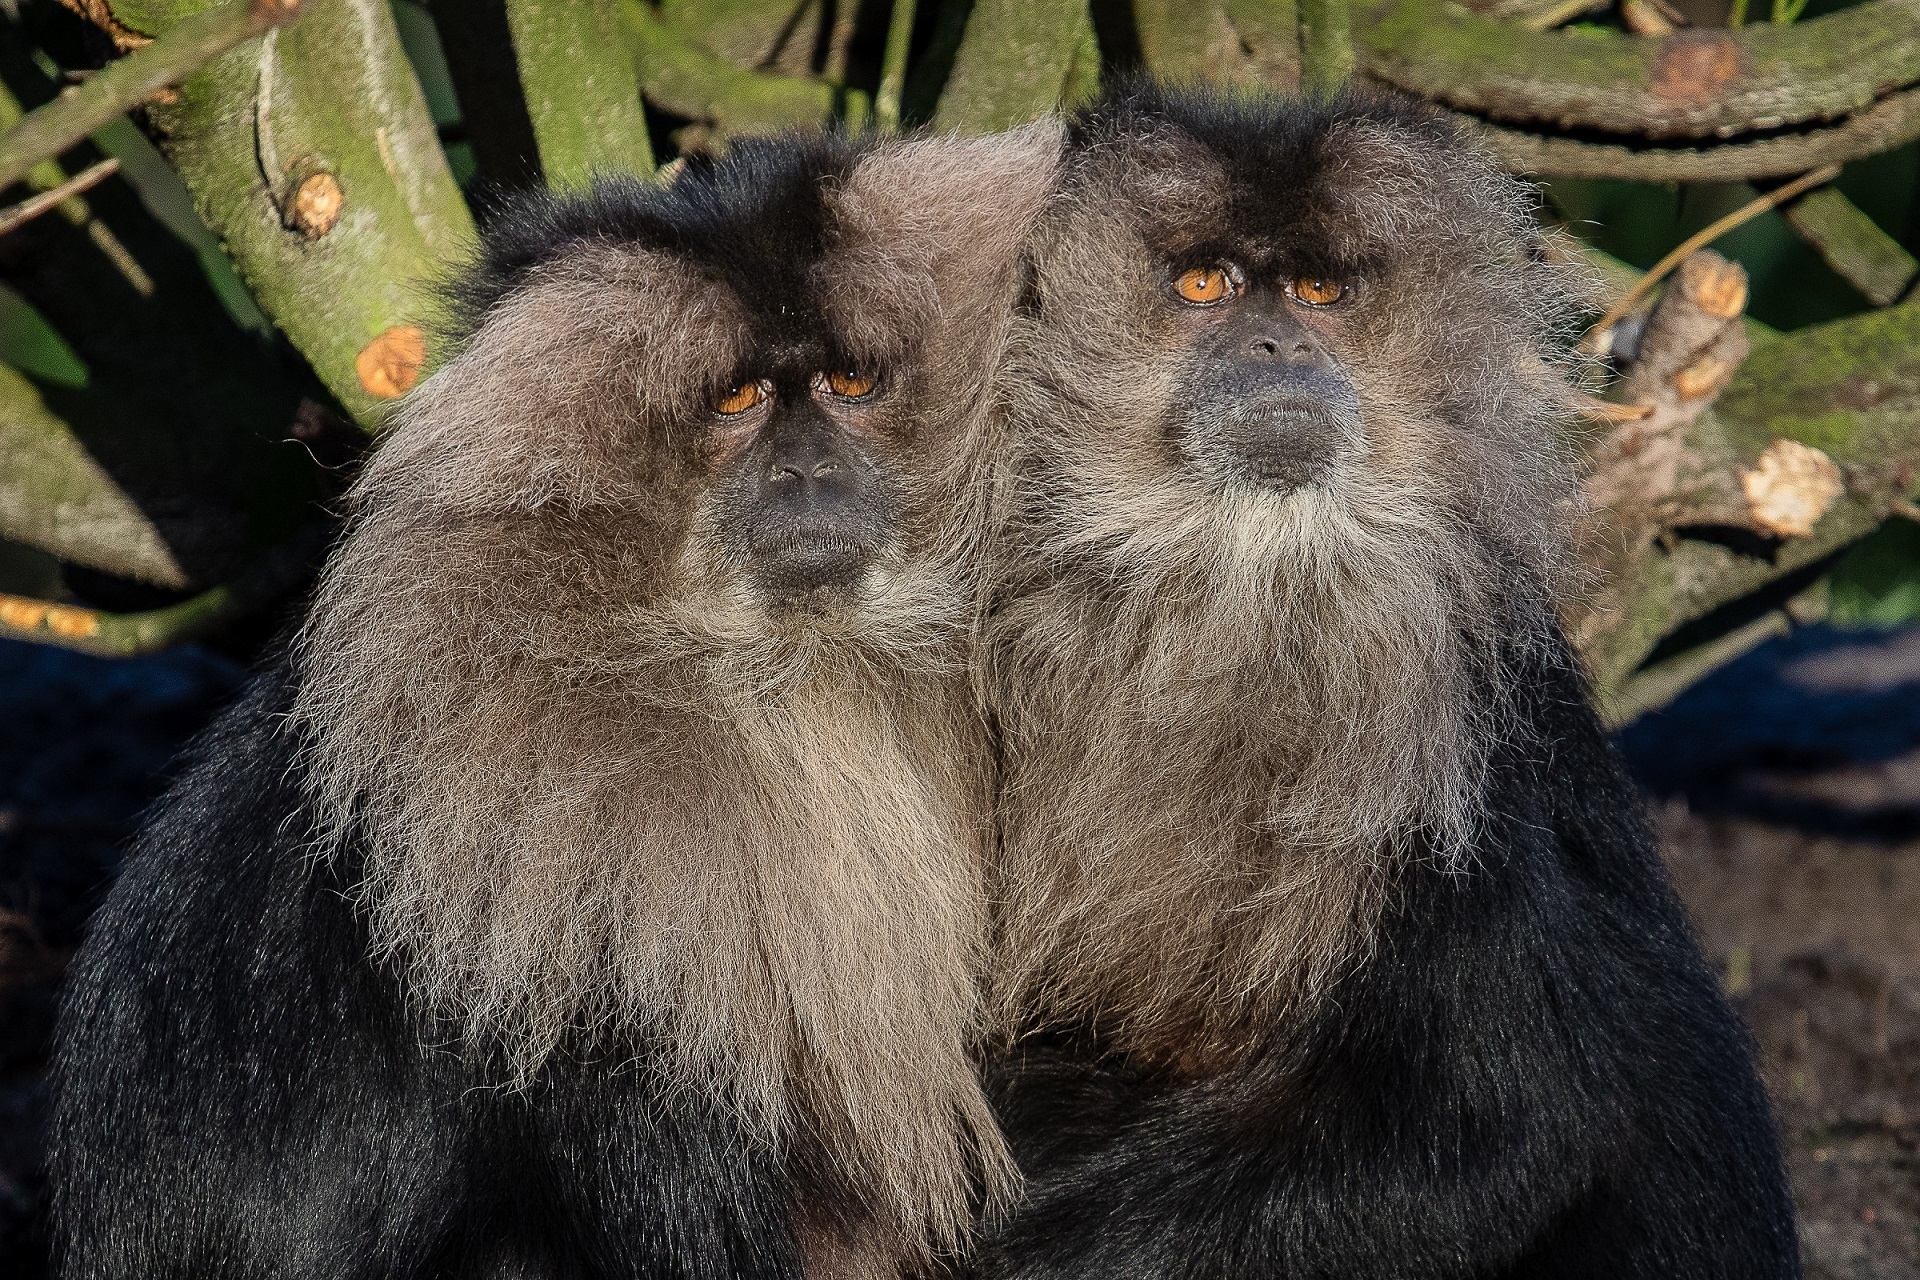
nature, wildlife, zoo, fur, sitting, mammal, fauna, primate, animals, vertebrate, portraits, primates, macaque, old world monkey, western gorilla, dog breed group, new world monkey, lion tailed macaques, wanderoo